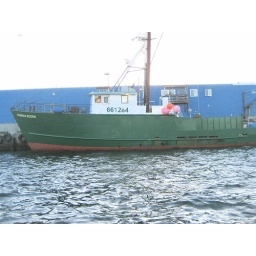
This was sister ship to the Andrea Gail, spotted in New Bedford Harbor 2009